Grapefruit spoon

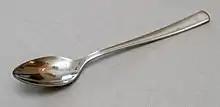
Kitchen utensil with special tip for kiwifruits or melons

A grapefruit spoon is a utensil usually similar in design to a teaspoon that tapers to a sharp edge or teeth, the intent of the front serration being to separate the flesh of a grapefruit from its rind. Also called an orange spoon, citrus spoon, and fruit spoon, it is used for other citrus fruits, as well as kiwifruit and melons.